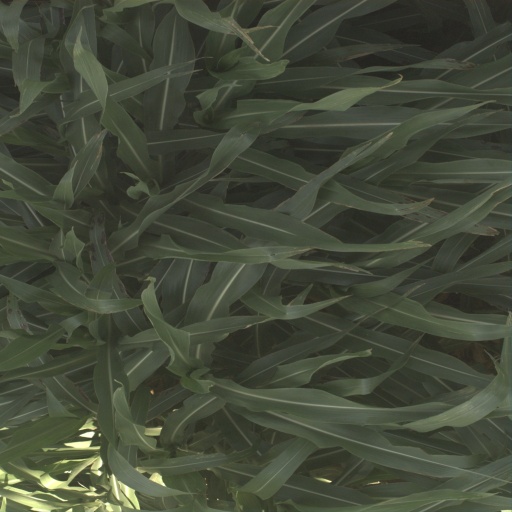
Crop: sorghum